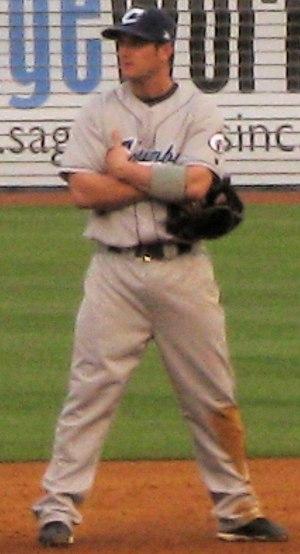
Andrew Lee Cannizaro dit Andy Cannizaro, né le 19 décembre 1978 à La Nouvelle-Orléans aux États-Unis, est un joueur américain de baseball qui évolue en Ligue majeure entre 2006 et 2008. Il porte ainsi les couleurs de Yankees de New York en 2006 et celles des Rays de Tampa Bay en 2008.